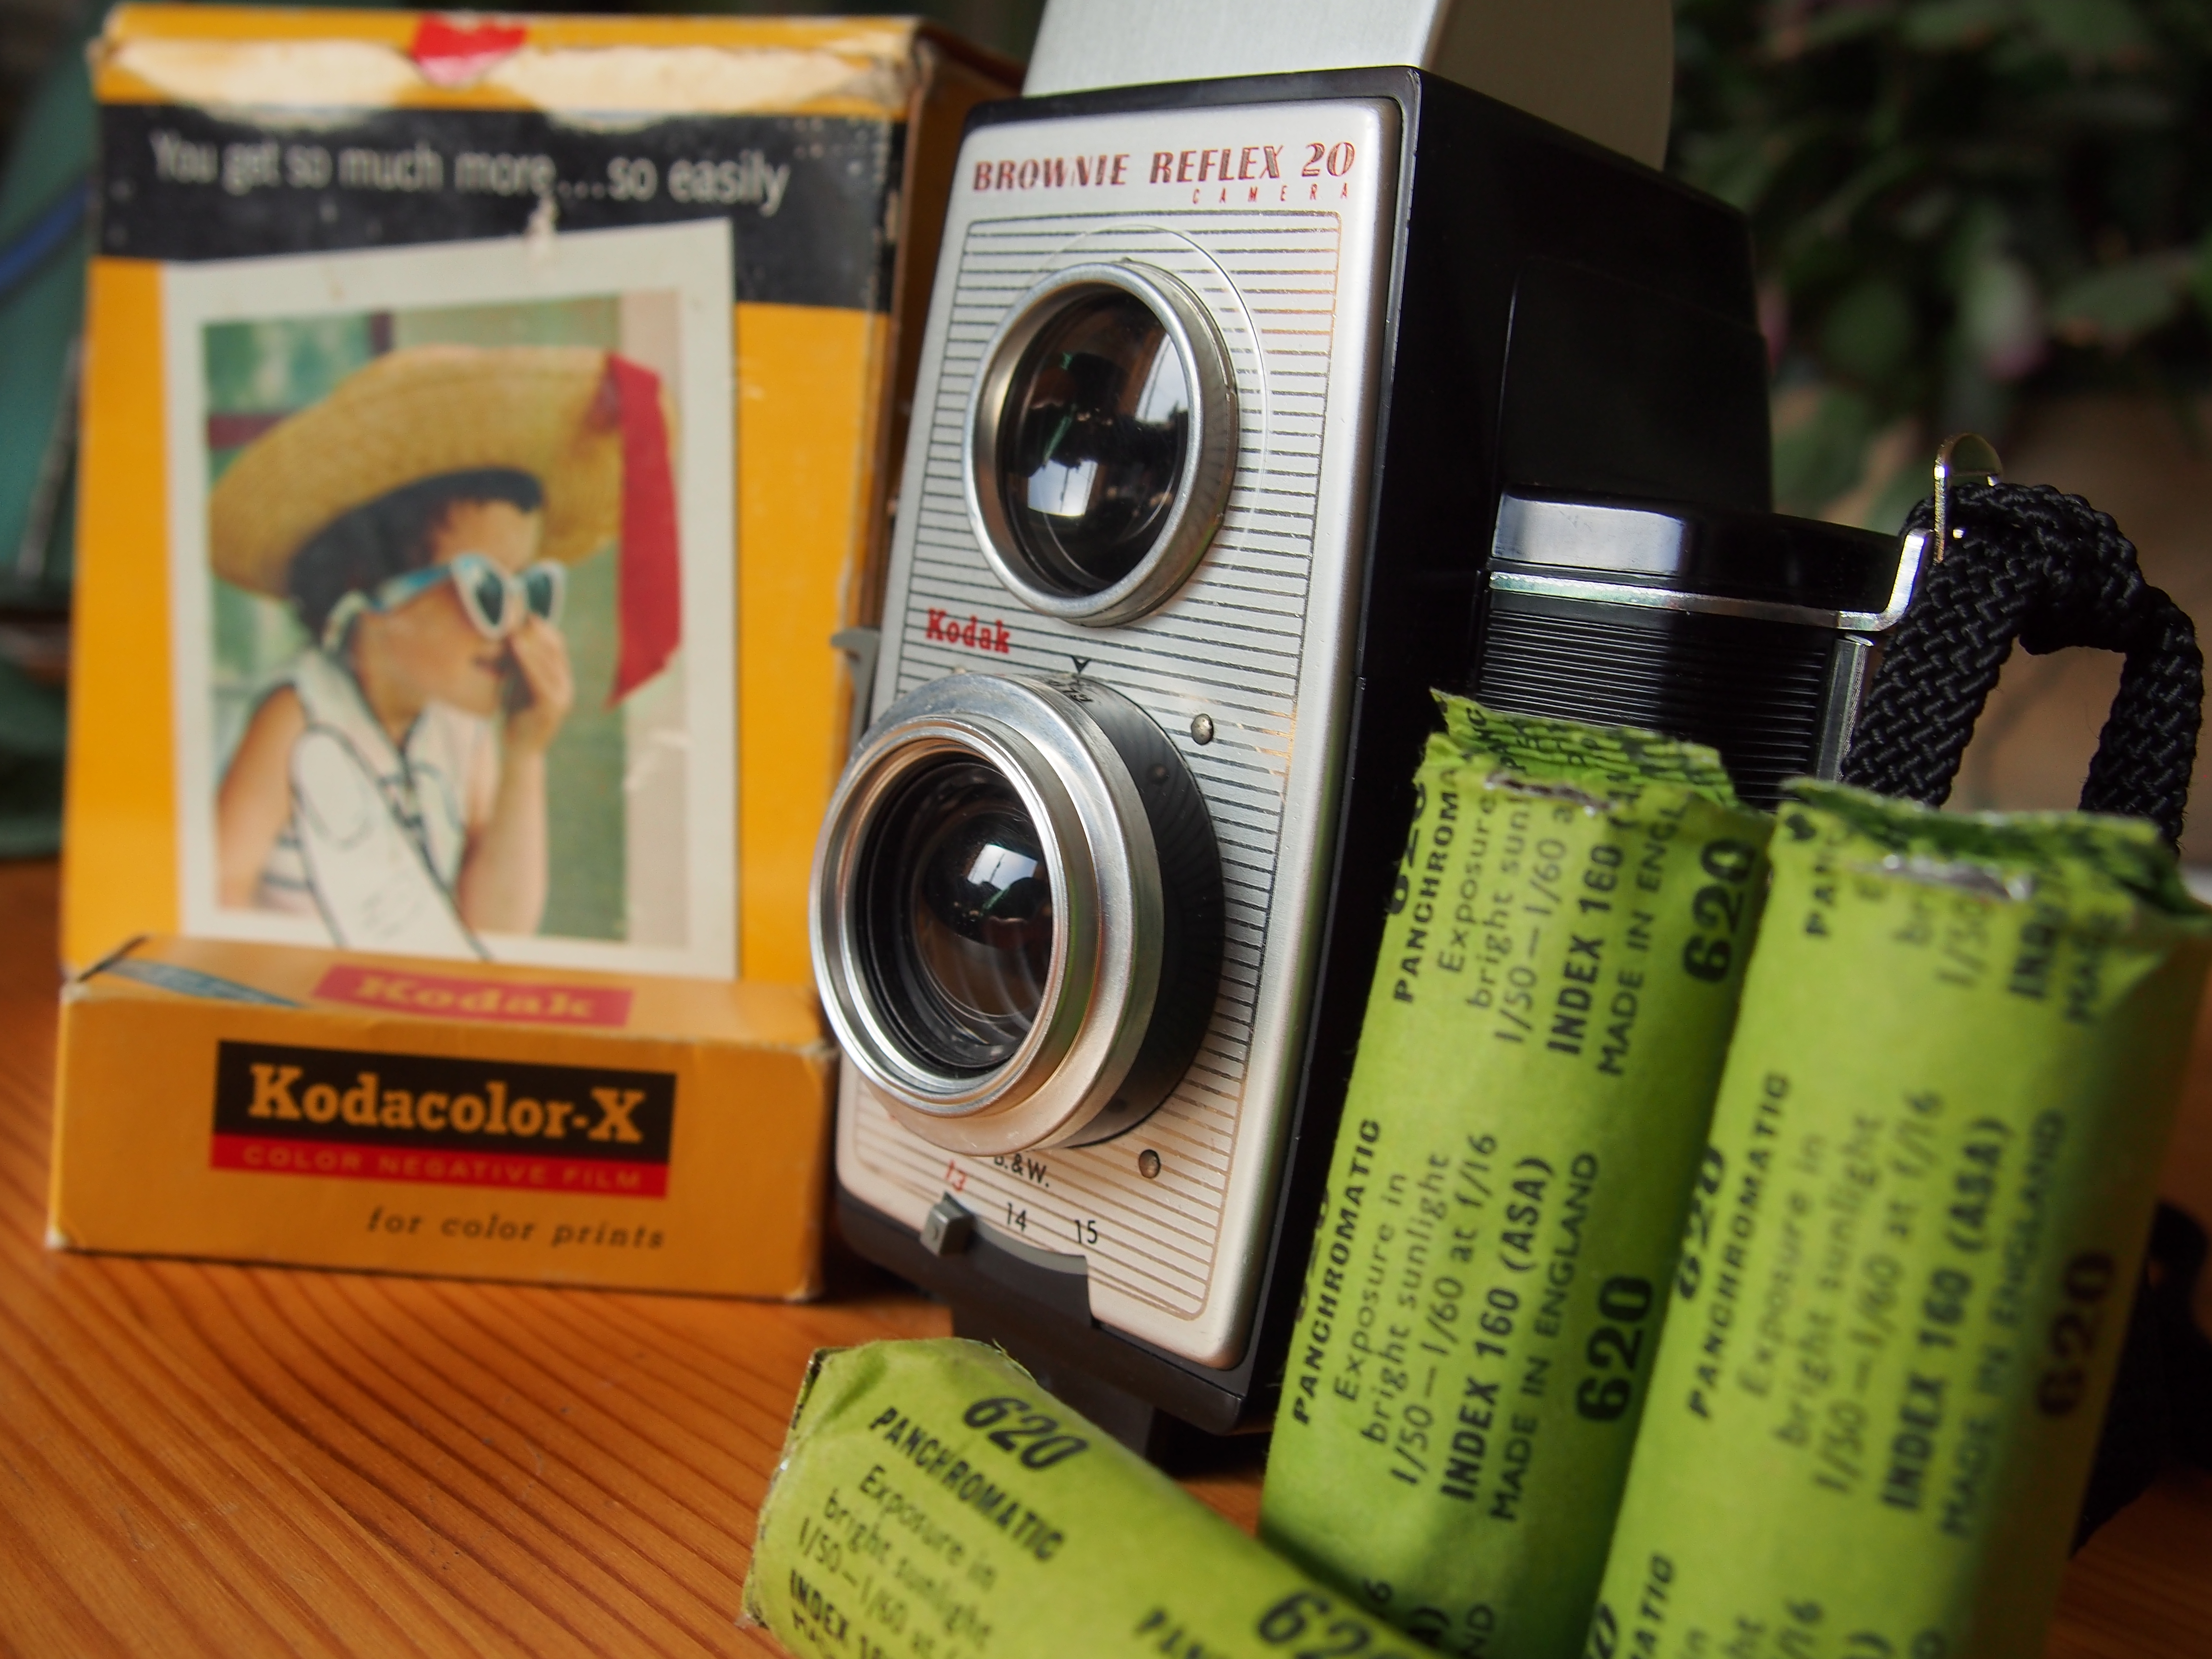
camera, vintage, old, product, digital camera, kodak, 620, mediumformat, kodakbrownie, kodakbrowniereflex20, brownie, cameras optics